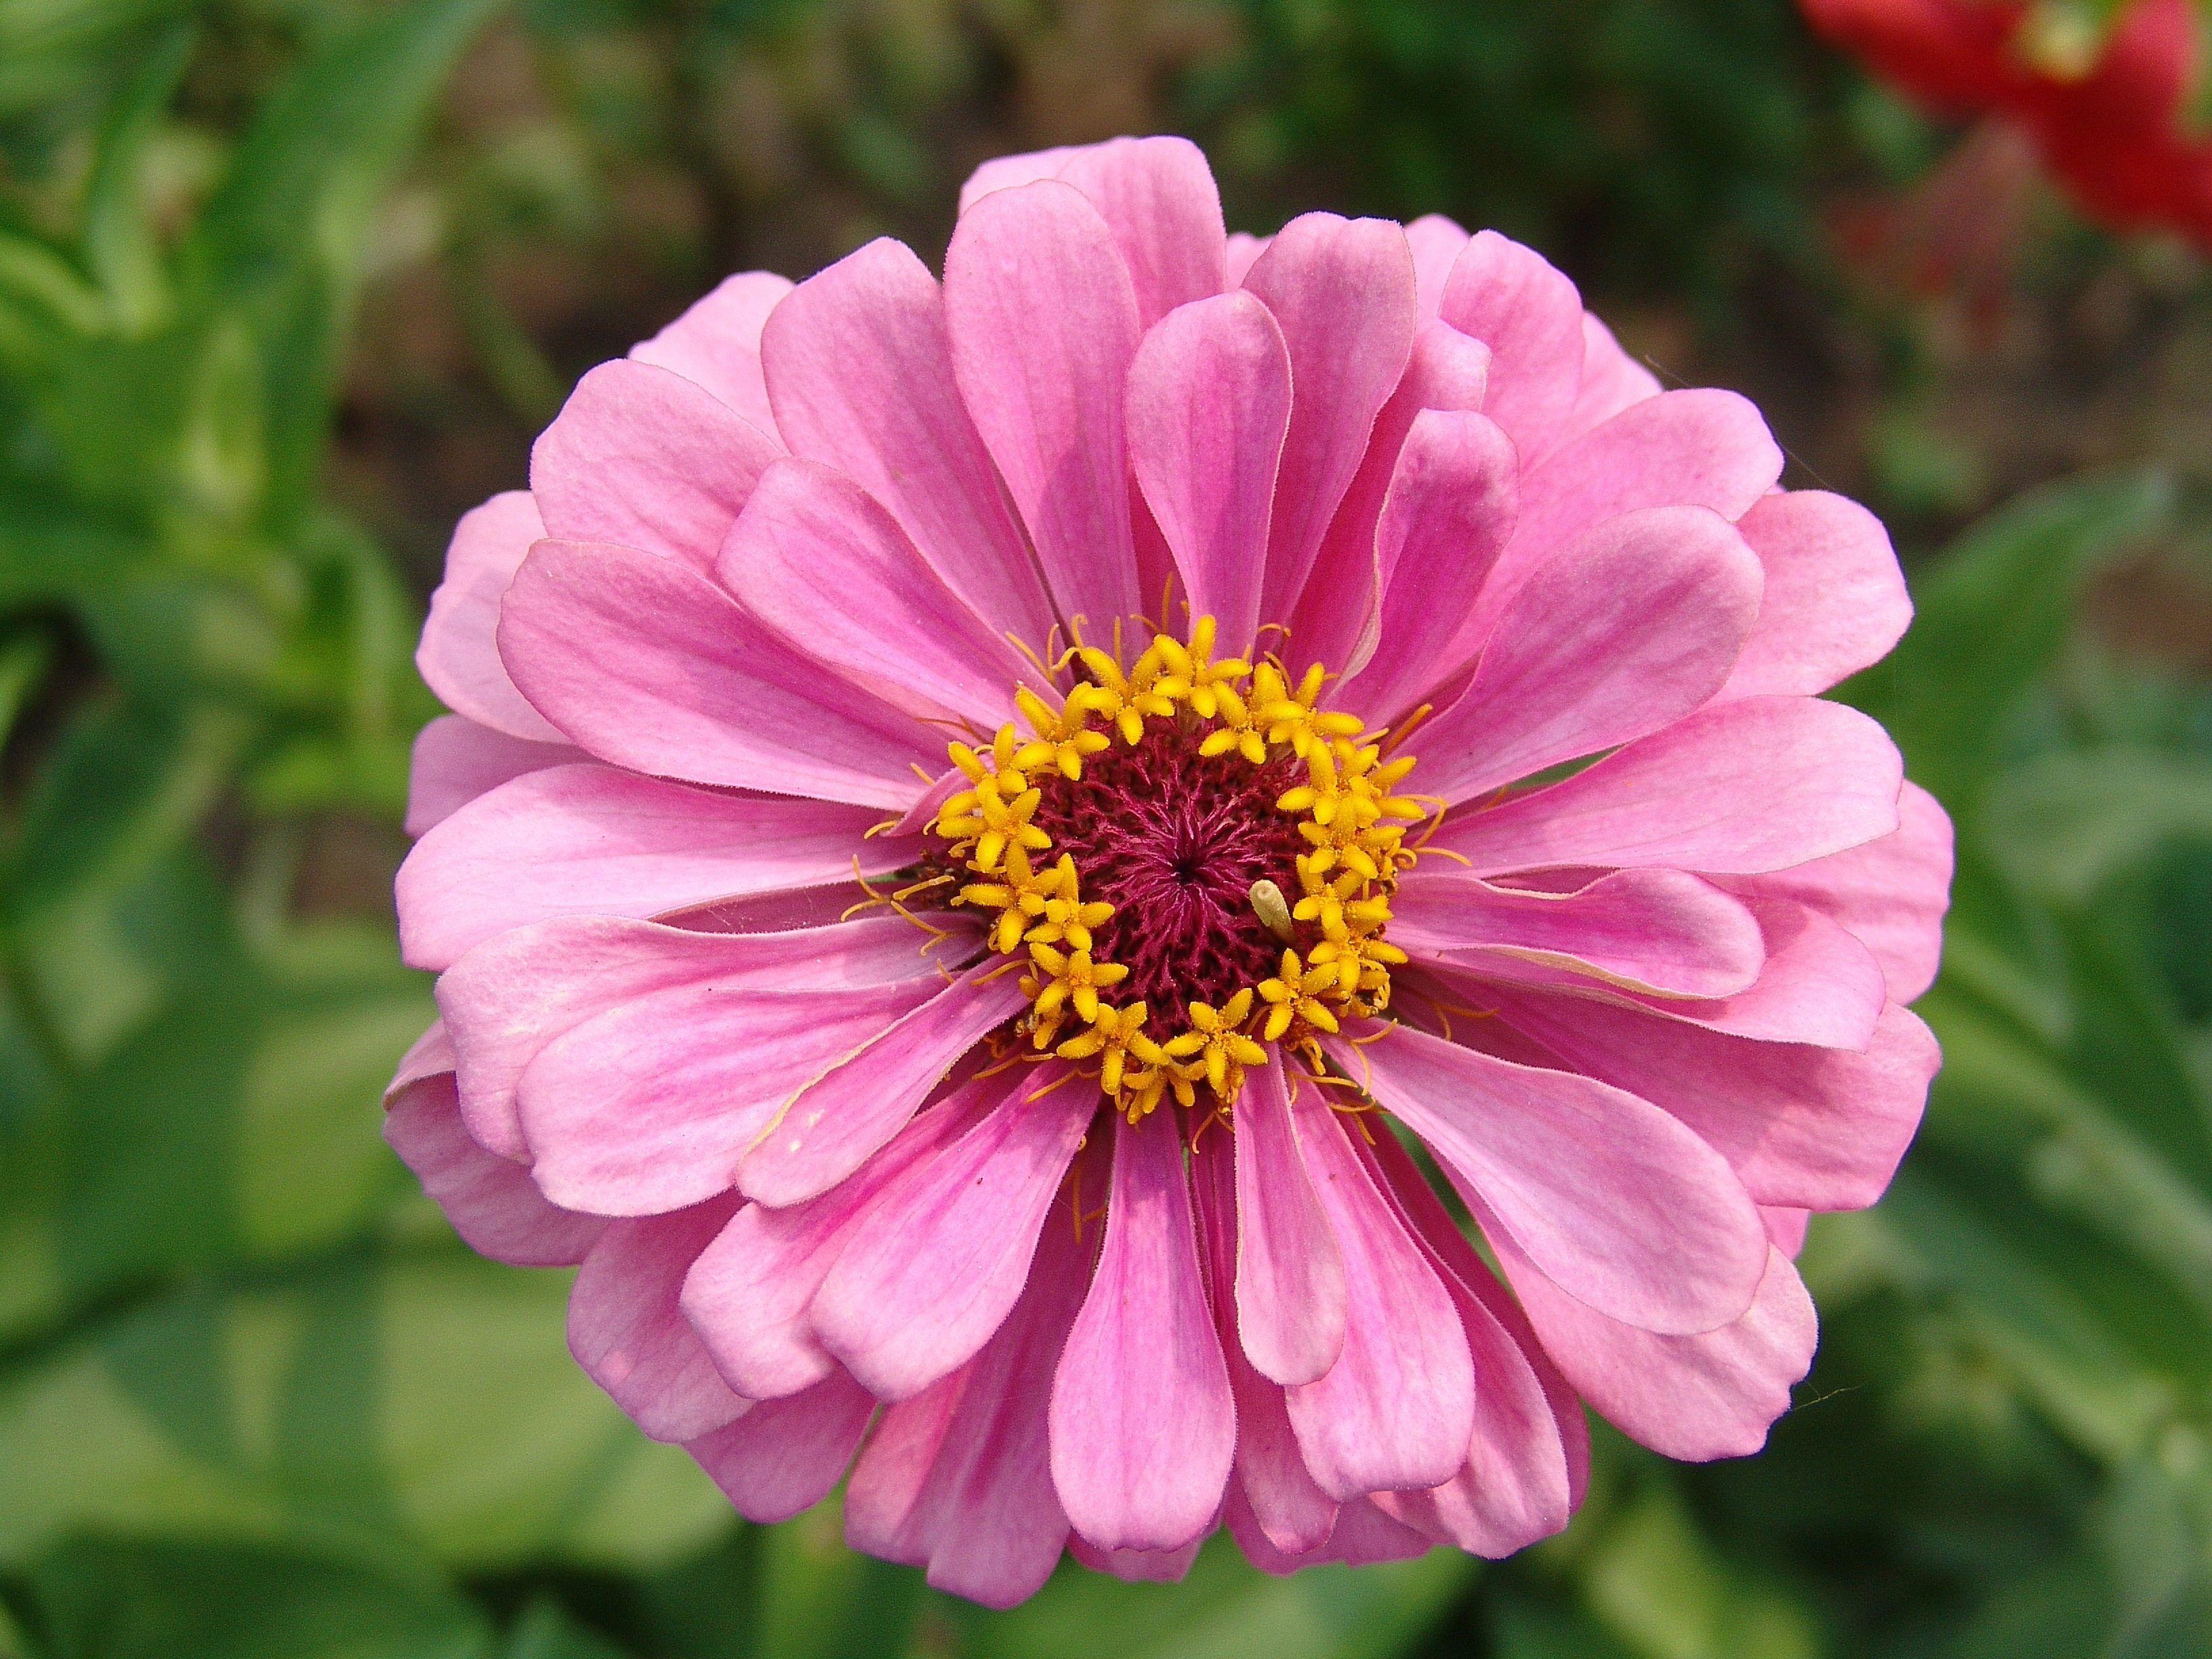
plant, flower, purple, petal, bloom, summer, botany, garden, flora, large, siberia, living nature, macro photography, garden flowers, beautiful flower, flowering plant, daisy family, bright colors, annual plant, land plant, garden cosmos